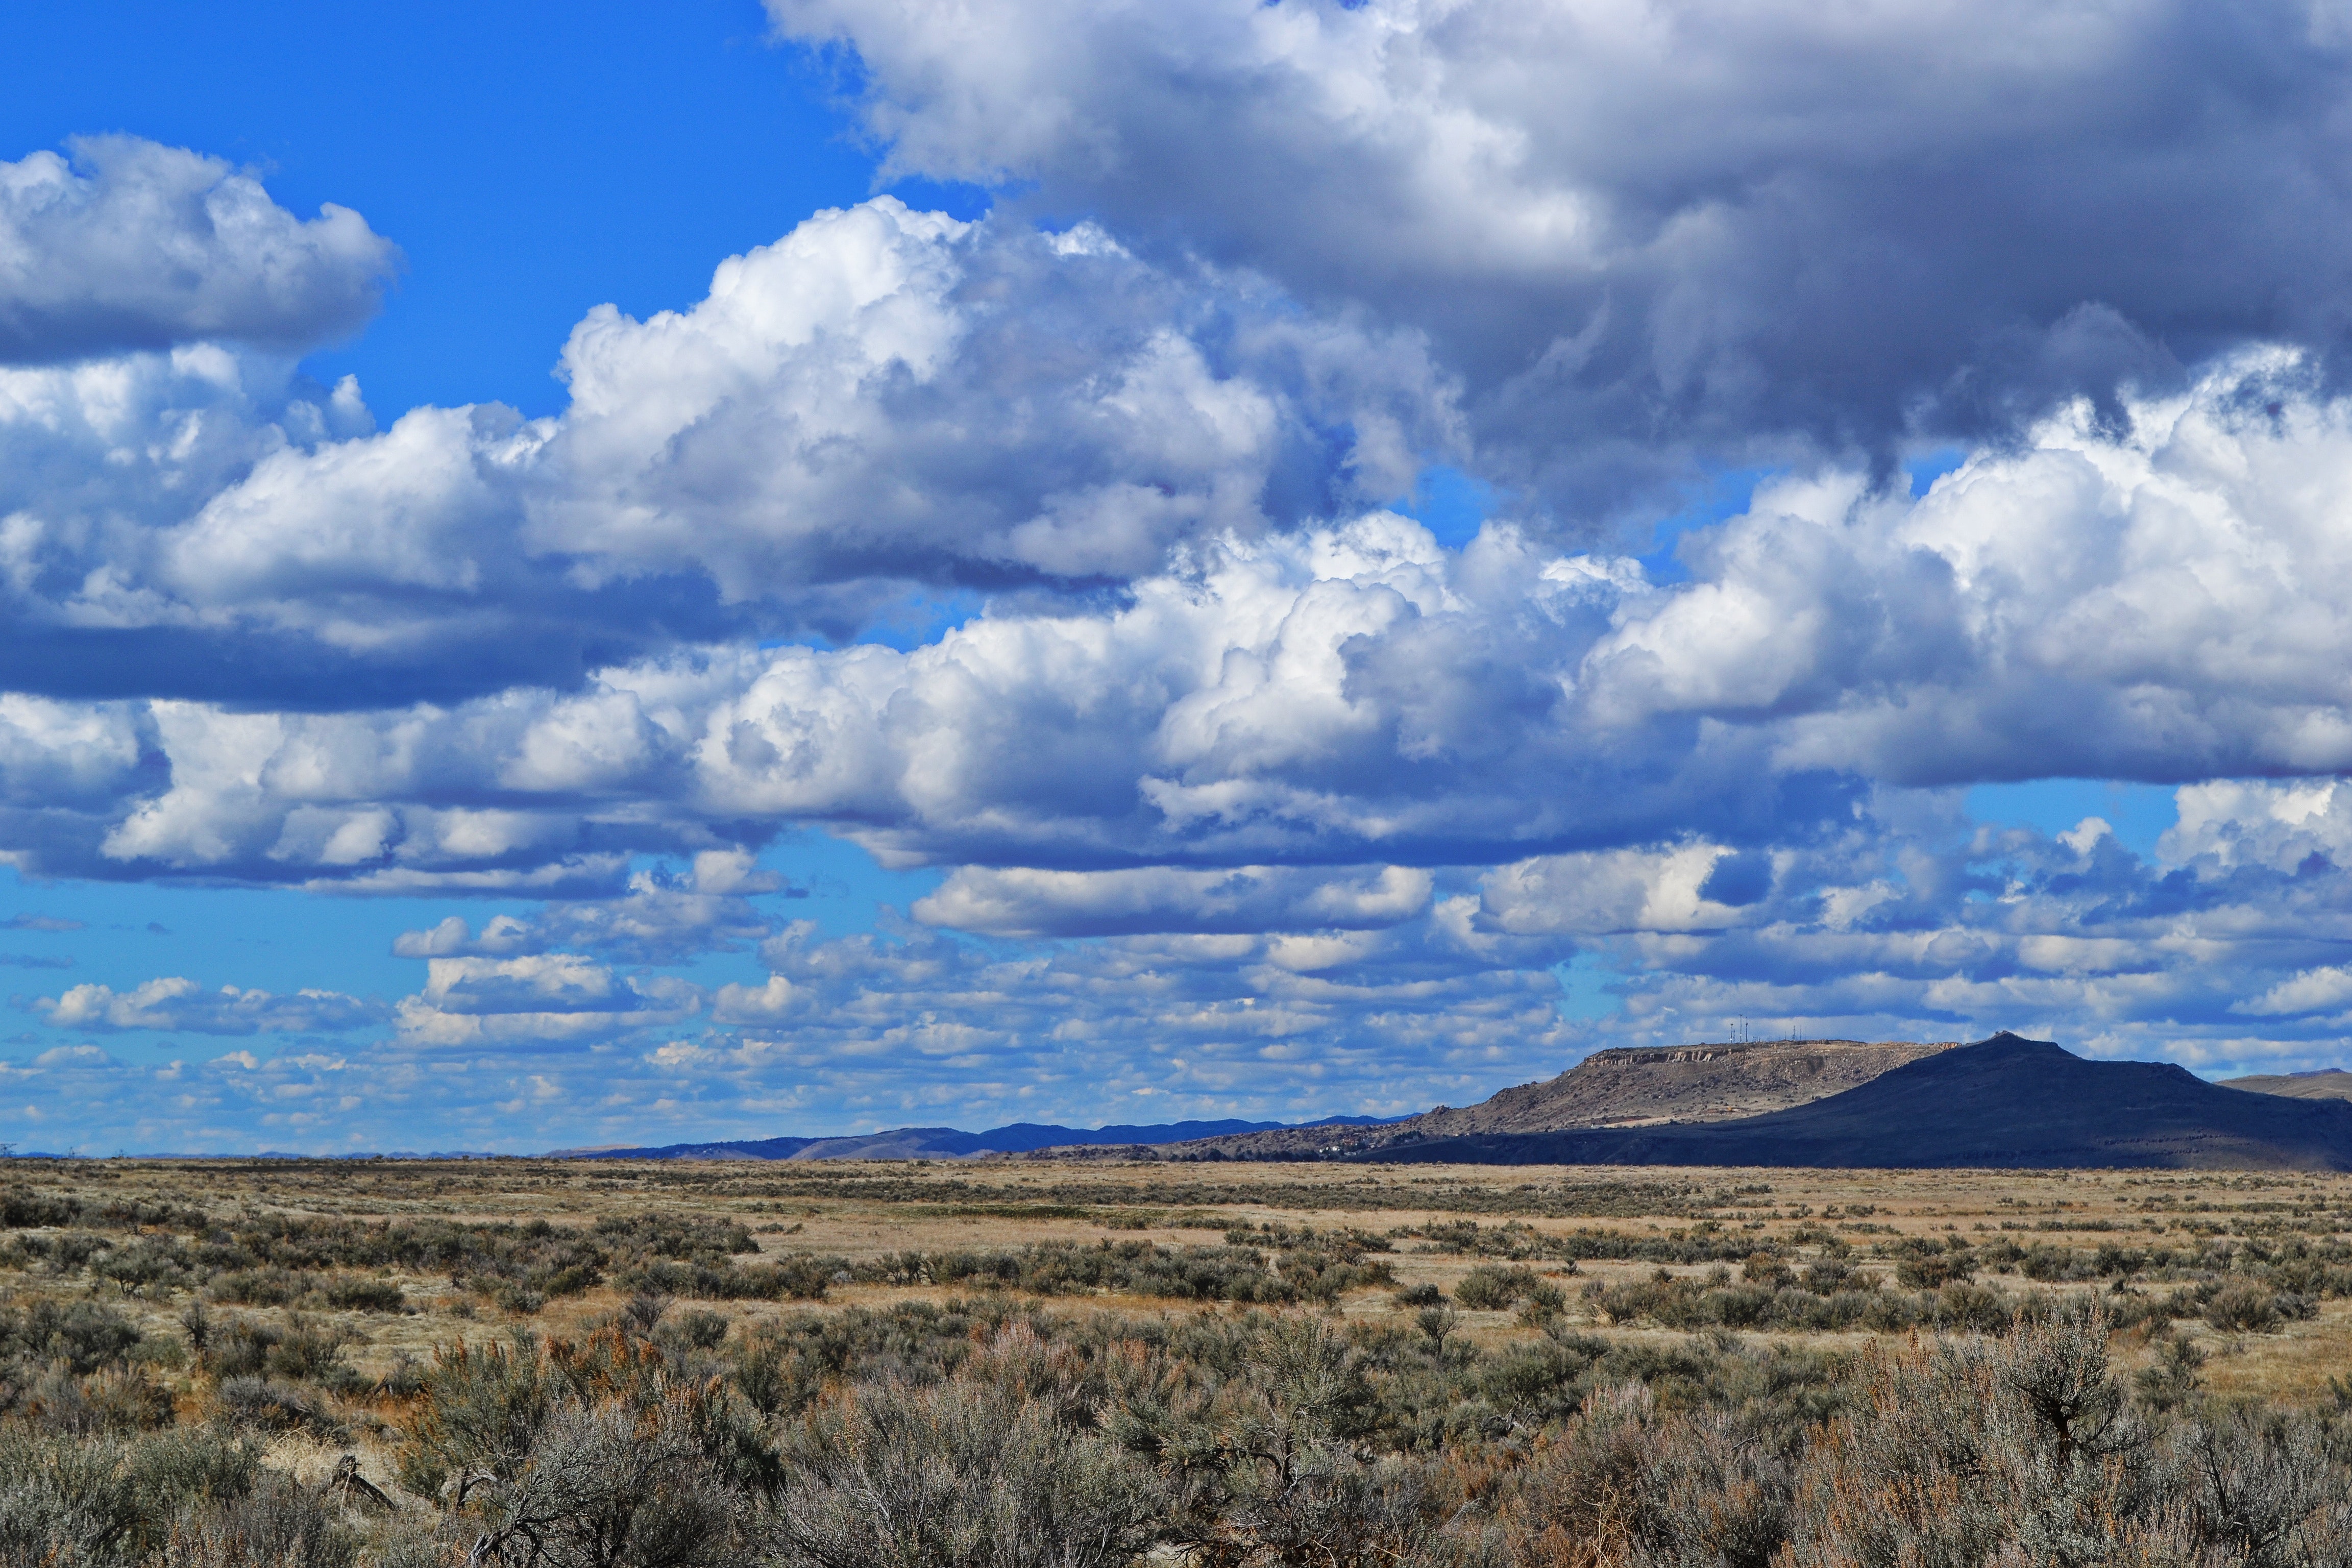
sky, cloud, natural landscape, mountainous landforms, cumulus, natural environment, blue, wilderness, ecoregion, steppe, badlands, mountain, plain, landscape, grassland, rock, national park, geology, shrubland, horizon, plant community, tree, prairie, tundra, meteorological phenomenon, road, hill, formation, plateau, savanna, highland, fell, wildlife, mountain range, plant, desert, ridge, vacation, wildflower